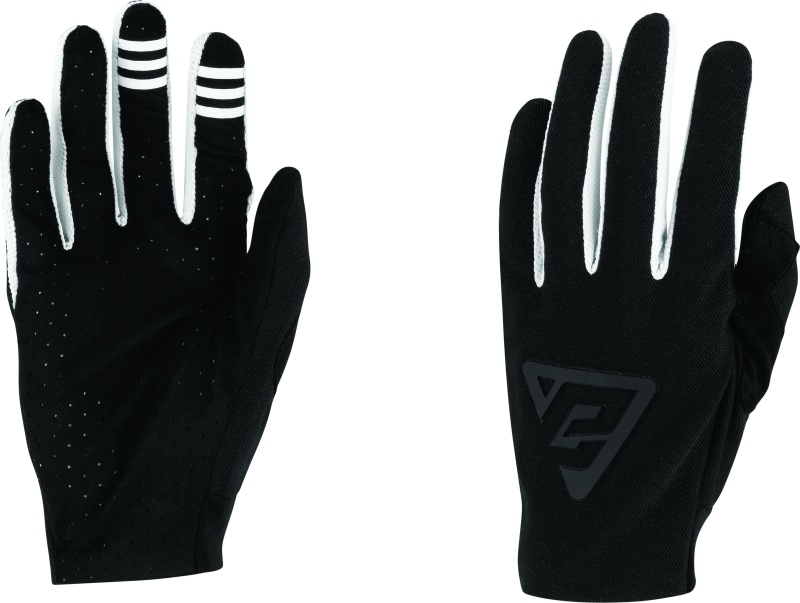
Answer Aerlite Glove Black Youth - Small
The Aerlite glove is an ultra lightweight premium glove that provides an uncompromised level of comfort and mobility.
Brand: Answer
Category: Sporting Goods > Athletics > Figure Skating & Hockey > Hockey Protective Gear > Hockey Gloves